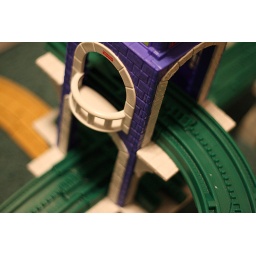
Looking down on a maze of tracks going in and out of a Fisher Price GeoTrax clock tower